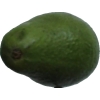
Label: green_avocado